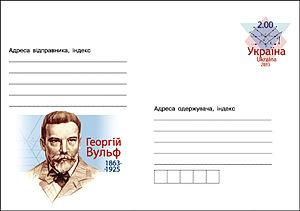
George Wulff, né le 22 juin 1863 à Nijyn et mort le 25 décembre 1925 à Moscou, est un cristallographe russe d'origine germano-balte.